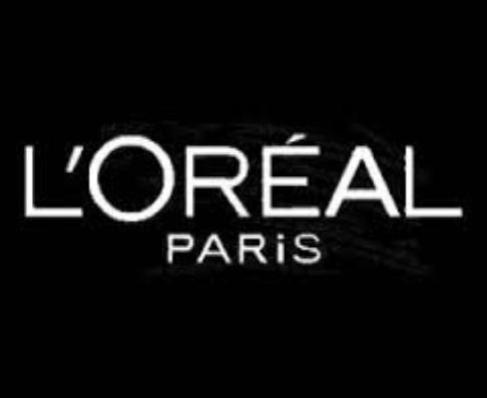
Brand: loreal
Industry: Necessities